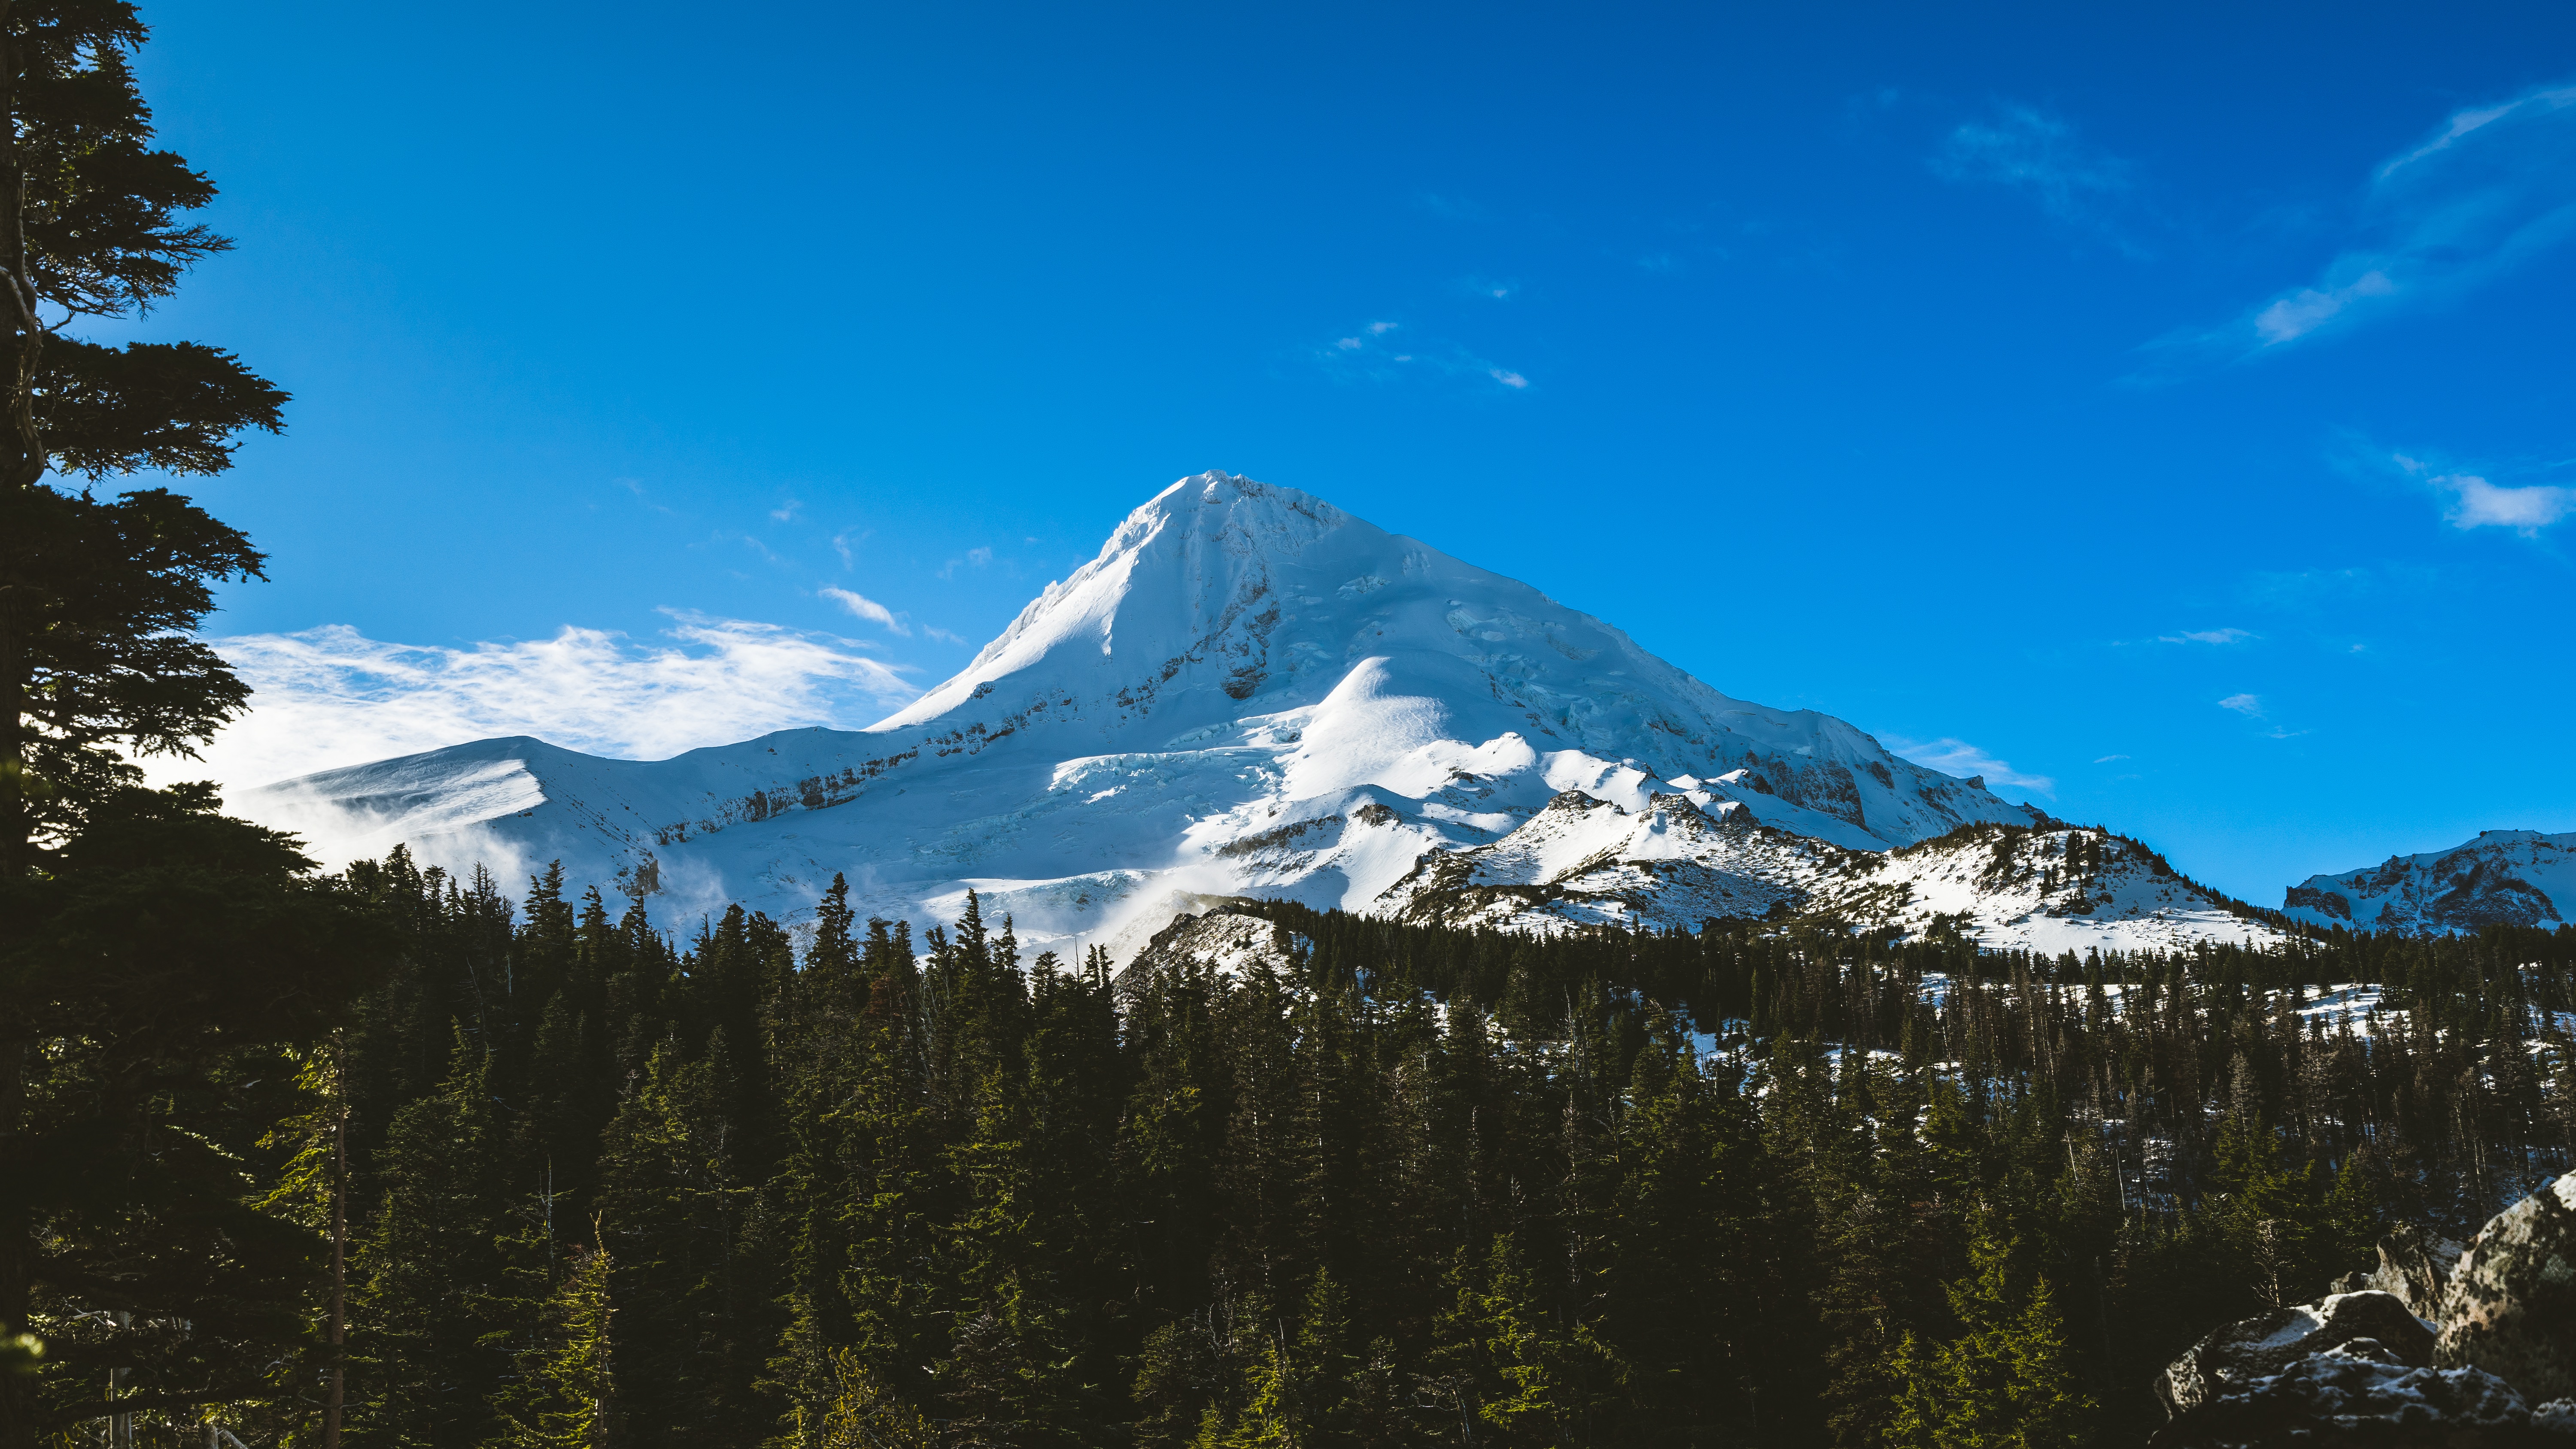
outdoor, wilderness, mountain, peak, mountain range, alpine, ridge, summit, massif, alps, plateau, fell, ecosystem, landform, geographical feature, mountainous landforms